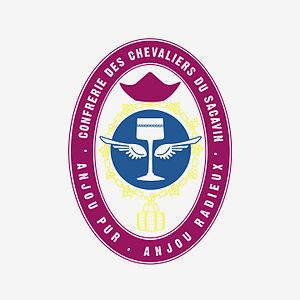
Logo
La Confrérie des Chevaliers du Sacavin, créée en 1904 dans la province d'Anjou, à Montreuil-Bellay, est la plus ancienne des confréries bachiques actuelles. Intégrée à l'histoire de l'Anjou, la Confrérie des Chevaliers du Sacavin porte l'image des vins d'Anjou et de Saumur. Composée de membre étant des viticulteurs angevin et saumurois, des négoces, des professionnels de la promotion et de la vente des vins et d'amateurs de vins et du terroir angevin, elle est présente pour mettre en avant ces régions lors des manifestations.